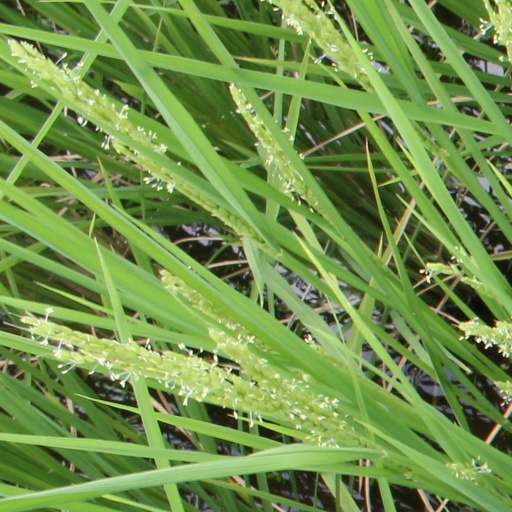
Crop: rice